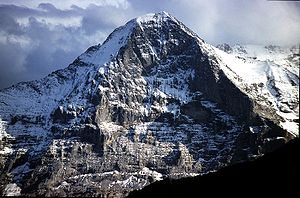
Nordwand (film)
Nordwand er en tysk spillefilm fra 2008 baseret på virkelige hændelser i forbindelse med det første forsøg på at bestige den nordlige side af Eigerbjerget i Schweiz. Nordwand er en dramatisering af et mislykket forsøg på at bestige Eigerbjergets nordlige side, som Andreas Hinterstoißer og Toni Kurz foretog sammen med to østrigske klatrere i sommeren 1936. Filmen er en spændingsfyldt gengivelse af den farefulde klatretur og opmærksomheden forsøget vakte blandt journalister og gæster ved et hotel lige ved foden af bjerget. Baggrunden for klatringsforsøget var den prestige, som nazisterne tillagde førstebestigningen af Eigerens nordlige side: Hitler udlovede en guldmedalje til de første, som løste «Alpernes sidste problem» og håbet var, at dette ville blive rigtige etnisk tyske helte, som kunne bruges i propagandaen.